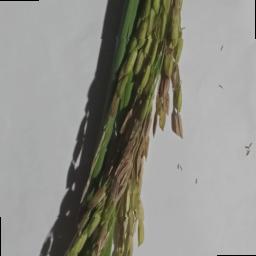
Label: Rice___Neck_Blast